UCL Division of Psychology and Language Sciences

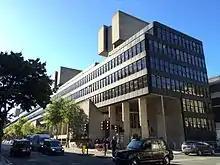
UCL Division of Psychology and Language Sciences, 26 Bedford Way, London.

The UCL Division of Psychology and Language Sciences is a Division within the Faculty of Brain Sciences of University College London (UCL) and is located in London, United Kingdom. The Division offers teaching and training and undertakes research in psychology and communication and allied clinical and basic science. It is the largest university psychology department in England.